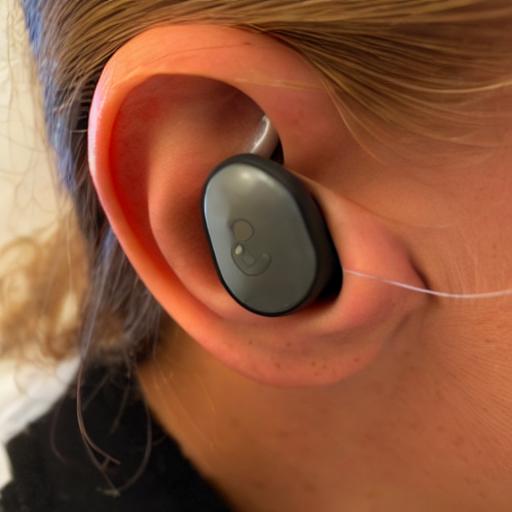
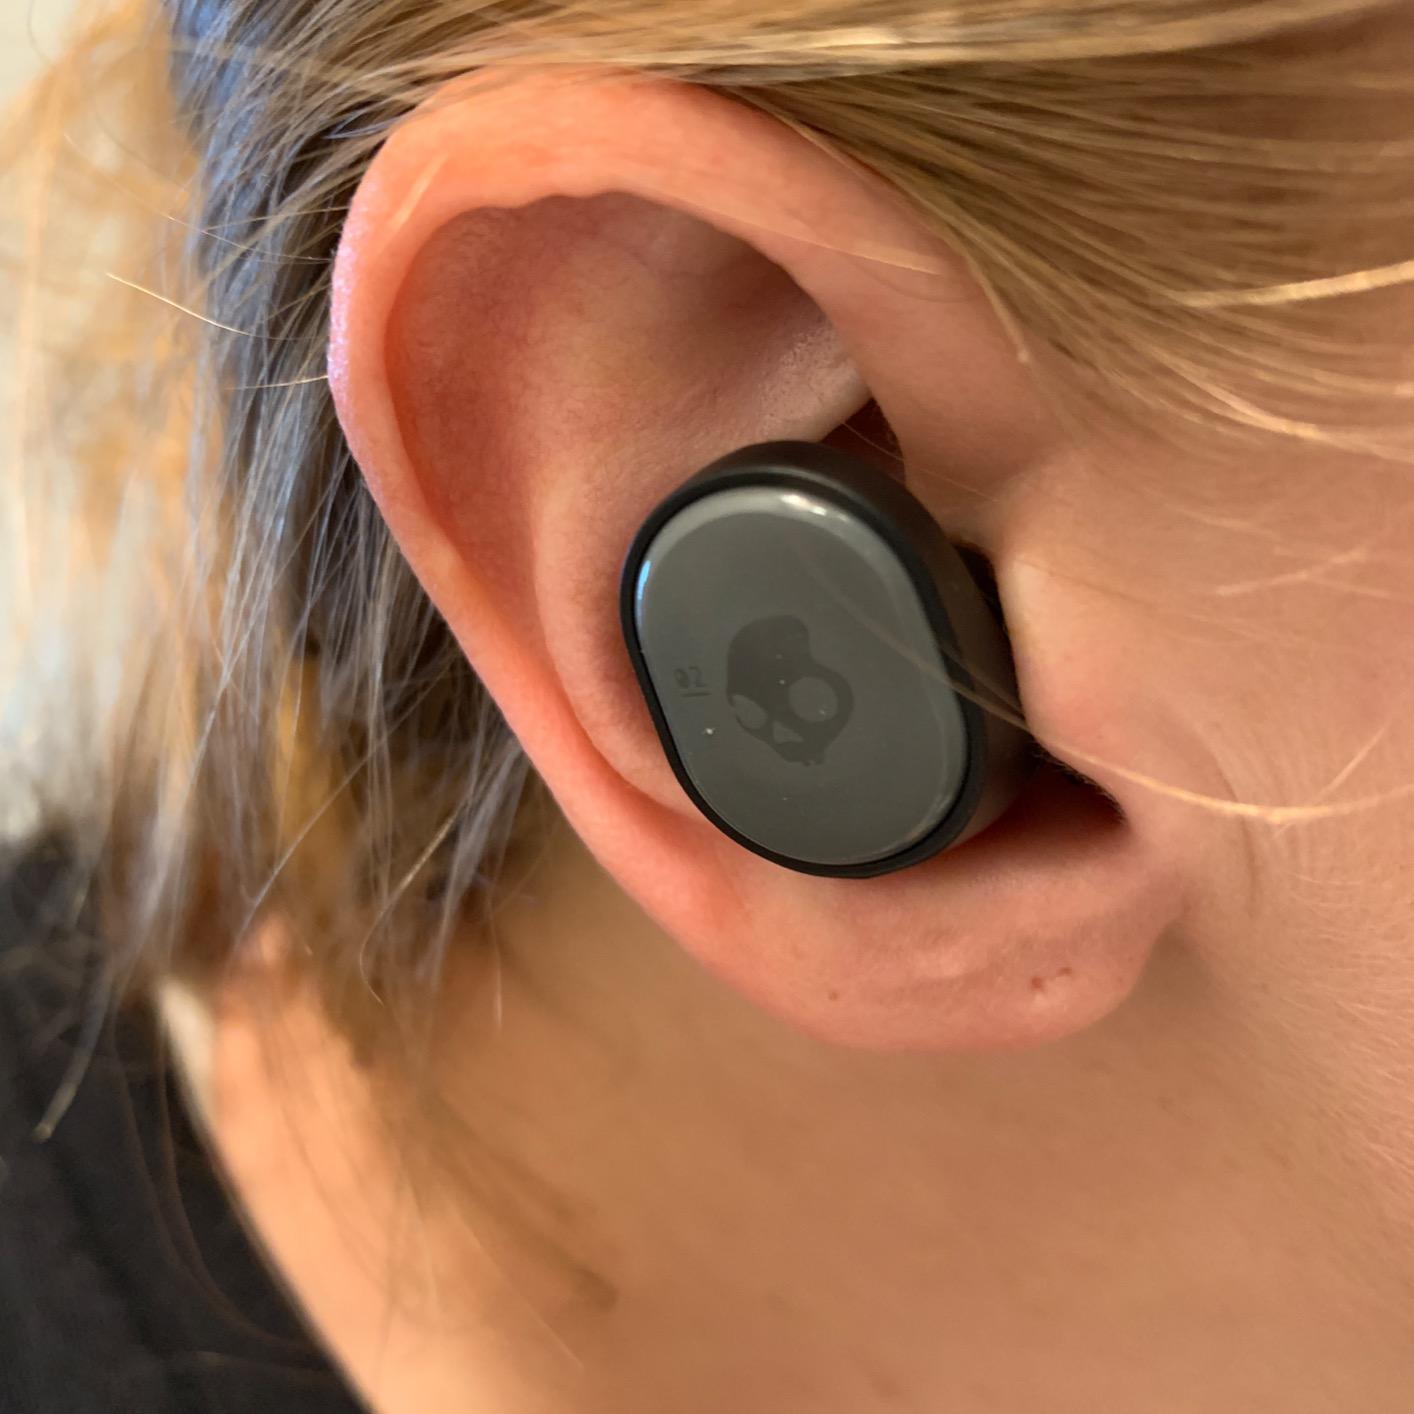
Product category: earbuds
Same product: no